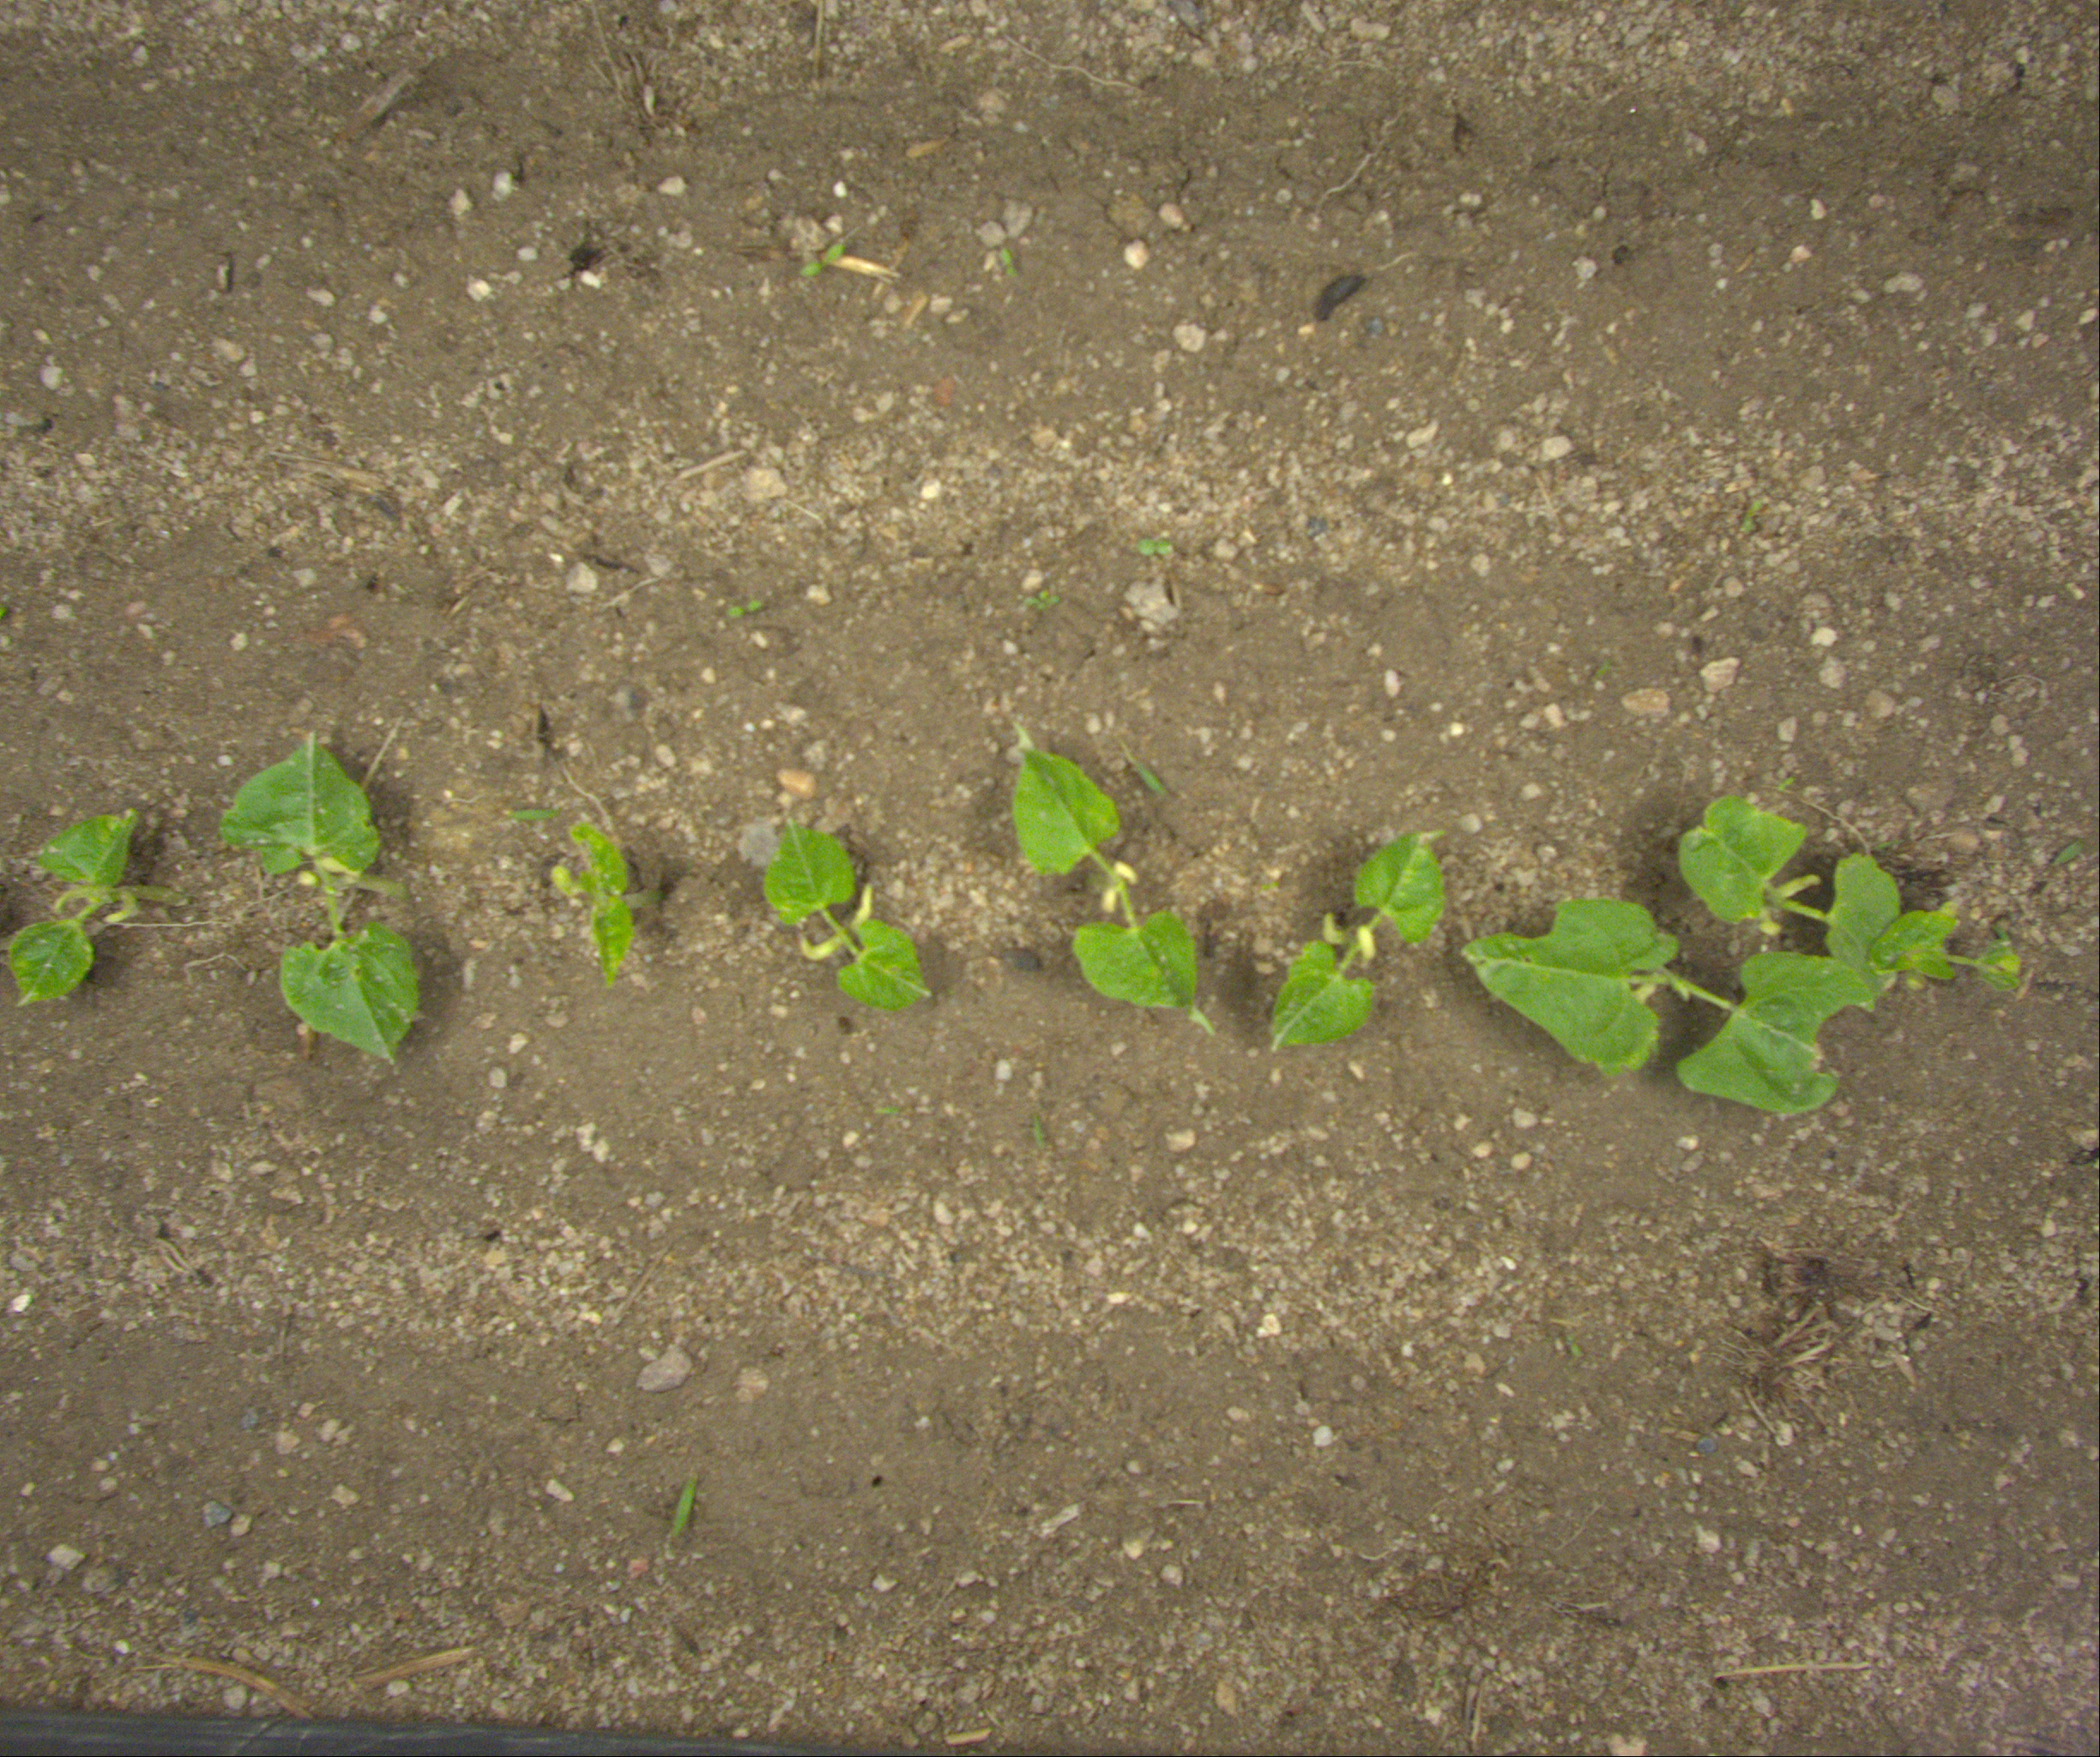
Crop: bean
Objects: bean, bean, bean, bean, bean, bean, bean, bean, bean, stem_bean, stem_bean, stem_bean, stem_bean, stem_bean, stem_bean, stem_bean, stem_bean, stem_bean